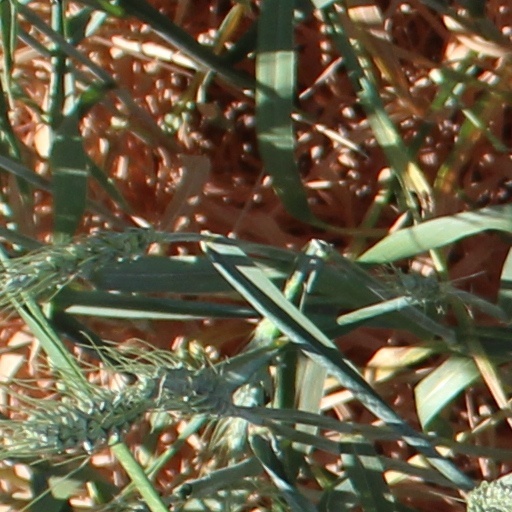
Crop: wheat